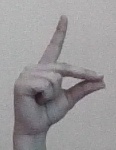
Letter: ta